American popular music

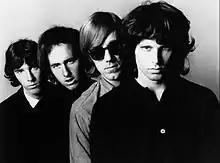
The Doors blended rock, blues, and psychedelia to create a dark and hypnotic sound.

Beginning in the late 1920s, a distinctive style first called "old-timey" or "hillbilly" music began to be broadcast and recorded in the rural South and Midwest; early artists included the Carter Family, Charlie Poole and his North Carolina Ramblers, and Jimmie Rodgers. The performance and dissemination of this music was regional at first, but the population shifts caused by World War II spread it more widely. After the war, there was increased interest in specialty styles, including what had been known as "race" and "hillbilly" music; these styles were renamed to "rhythm and blues" and "country and western", respectively. Major labels had some success promoting two kinds of country acts: Southern novelty performers like Tex Williams and singers like Frankie Laine, who mixed pop and country in a conventionally sentimental style. This period also saw the rise of Hank Williams, a white country singer who had learned the blues from a black street musician named Tee-Tot, in northwest Alabama. Before his death in 1953, Hank Williams recorded eleven singles that sold at least a million copies each and pioneered the Nashville sound.